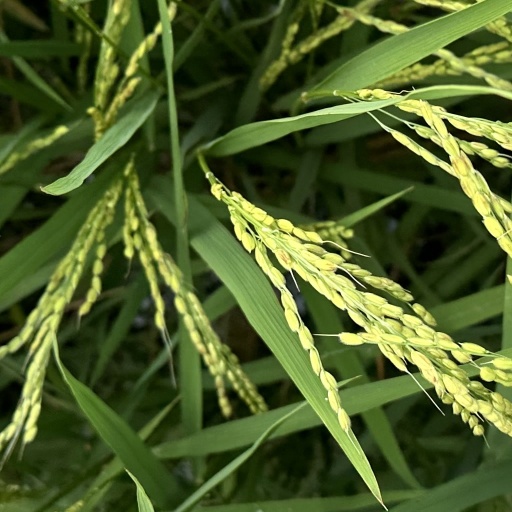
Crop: rice